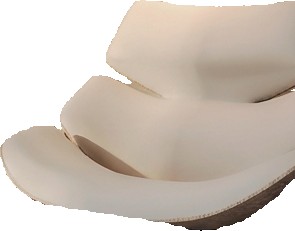
Surface category: chair